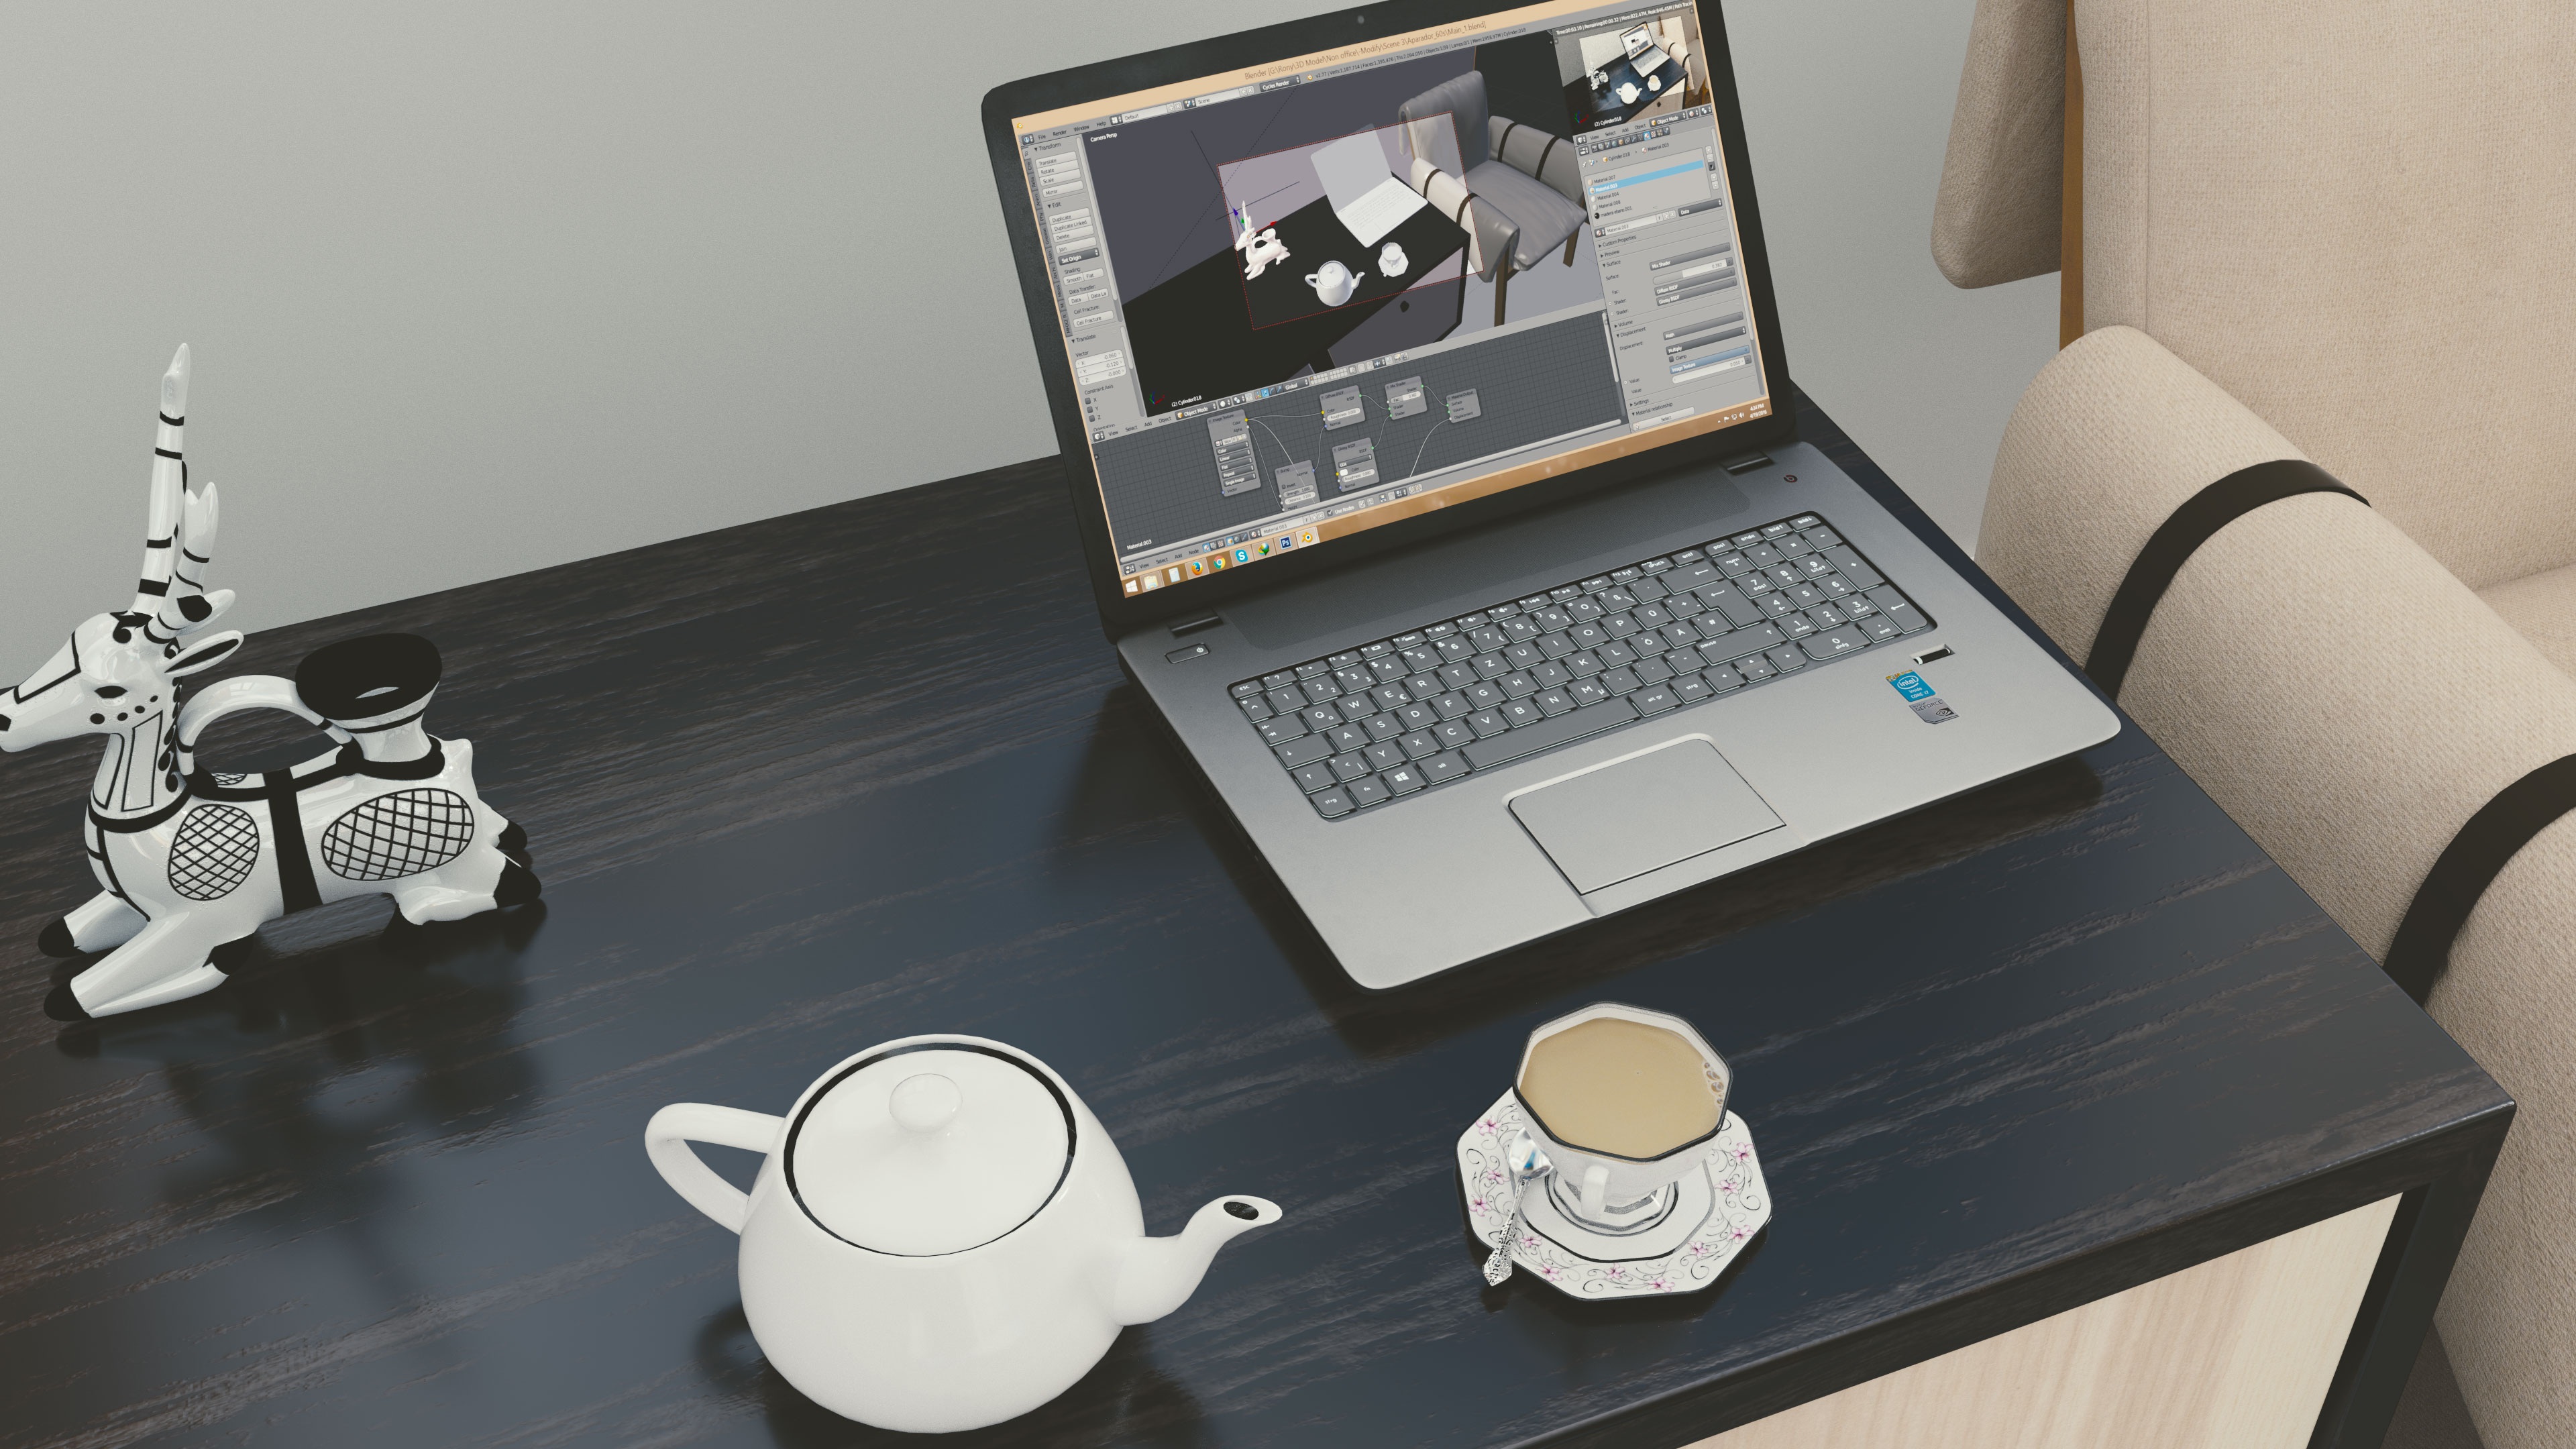
laptop, tea, cup, furniture, design, hd wallpaper